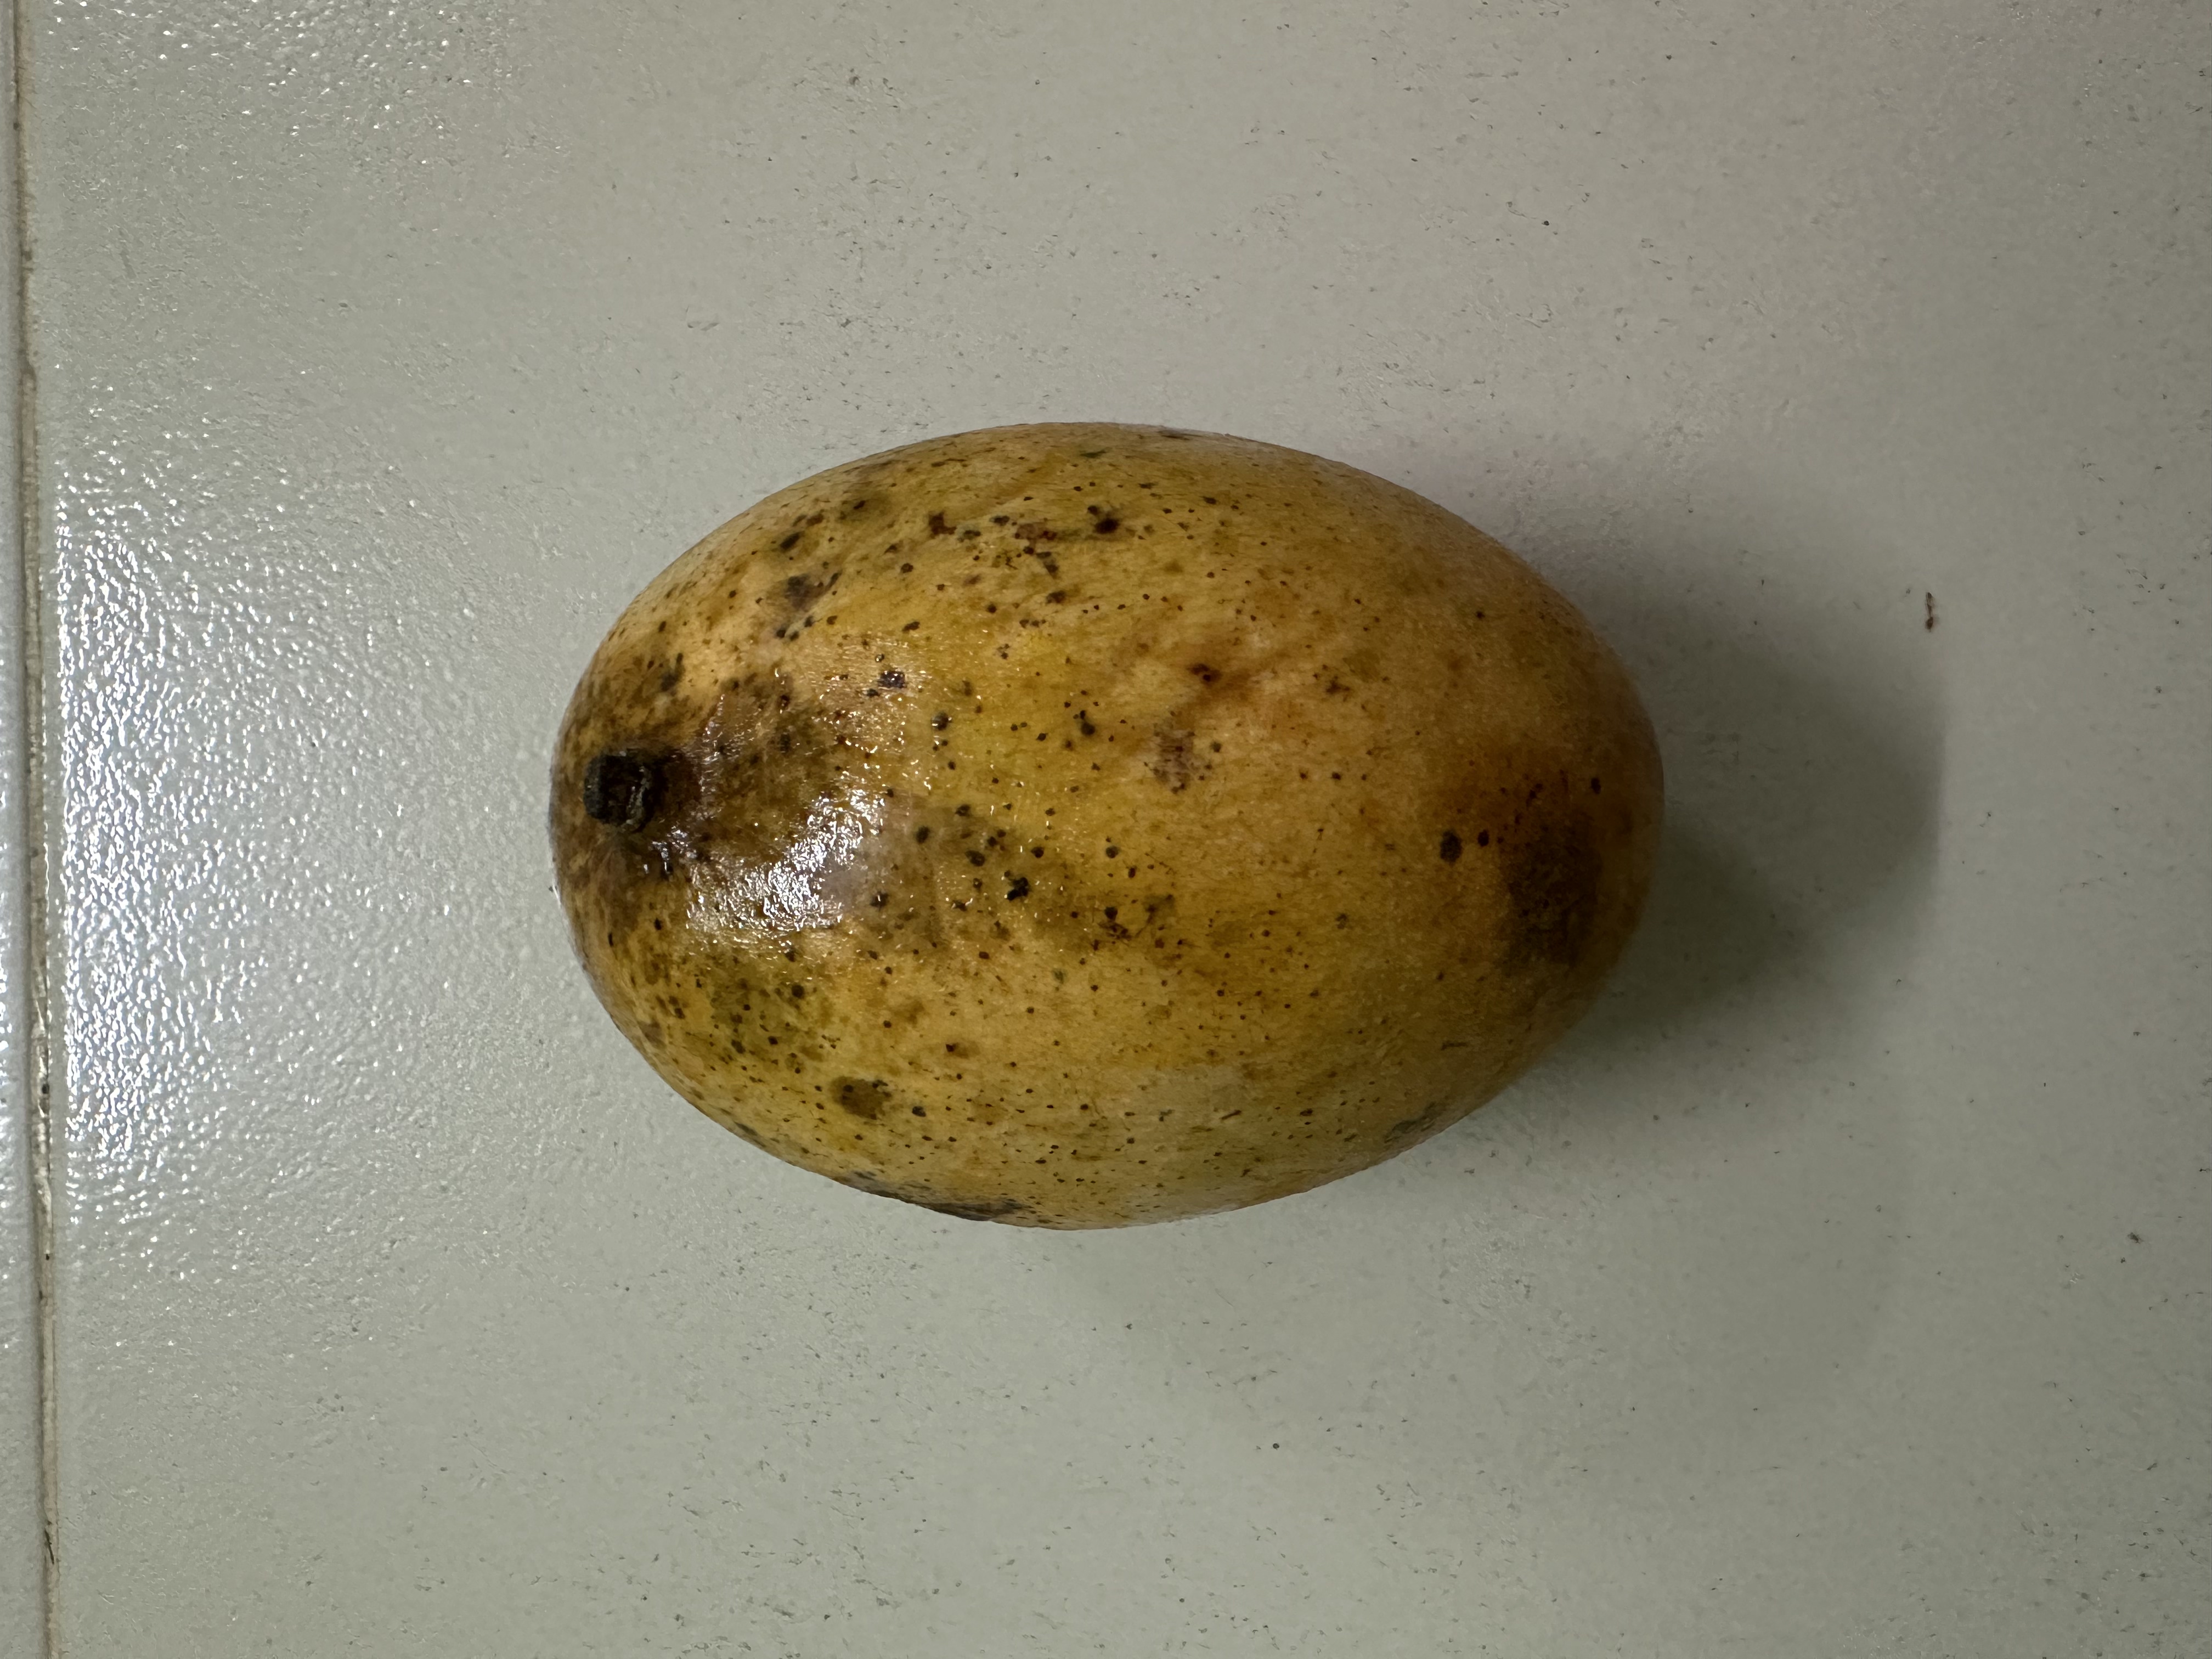
Mango variety: Mollika